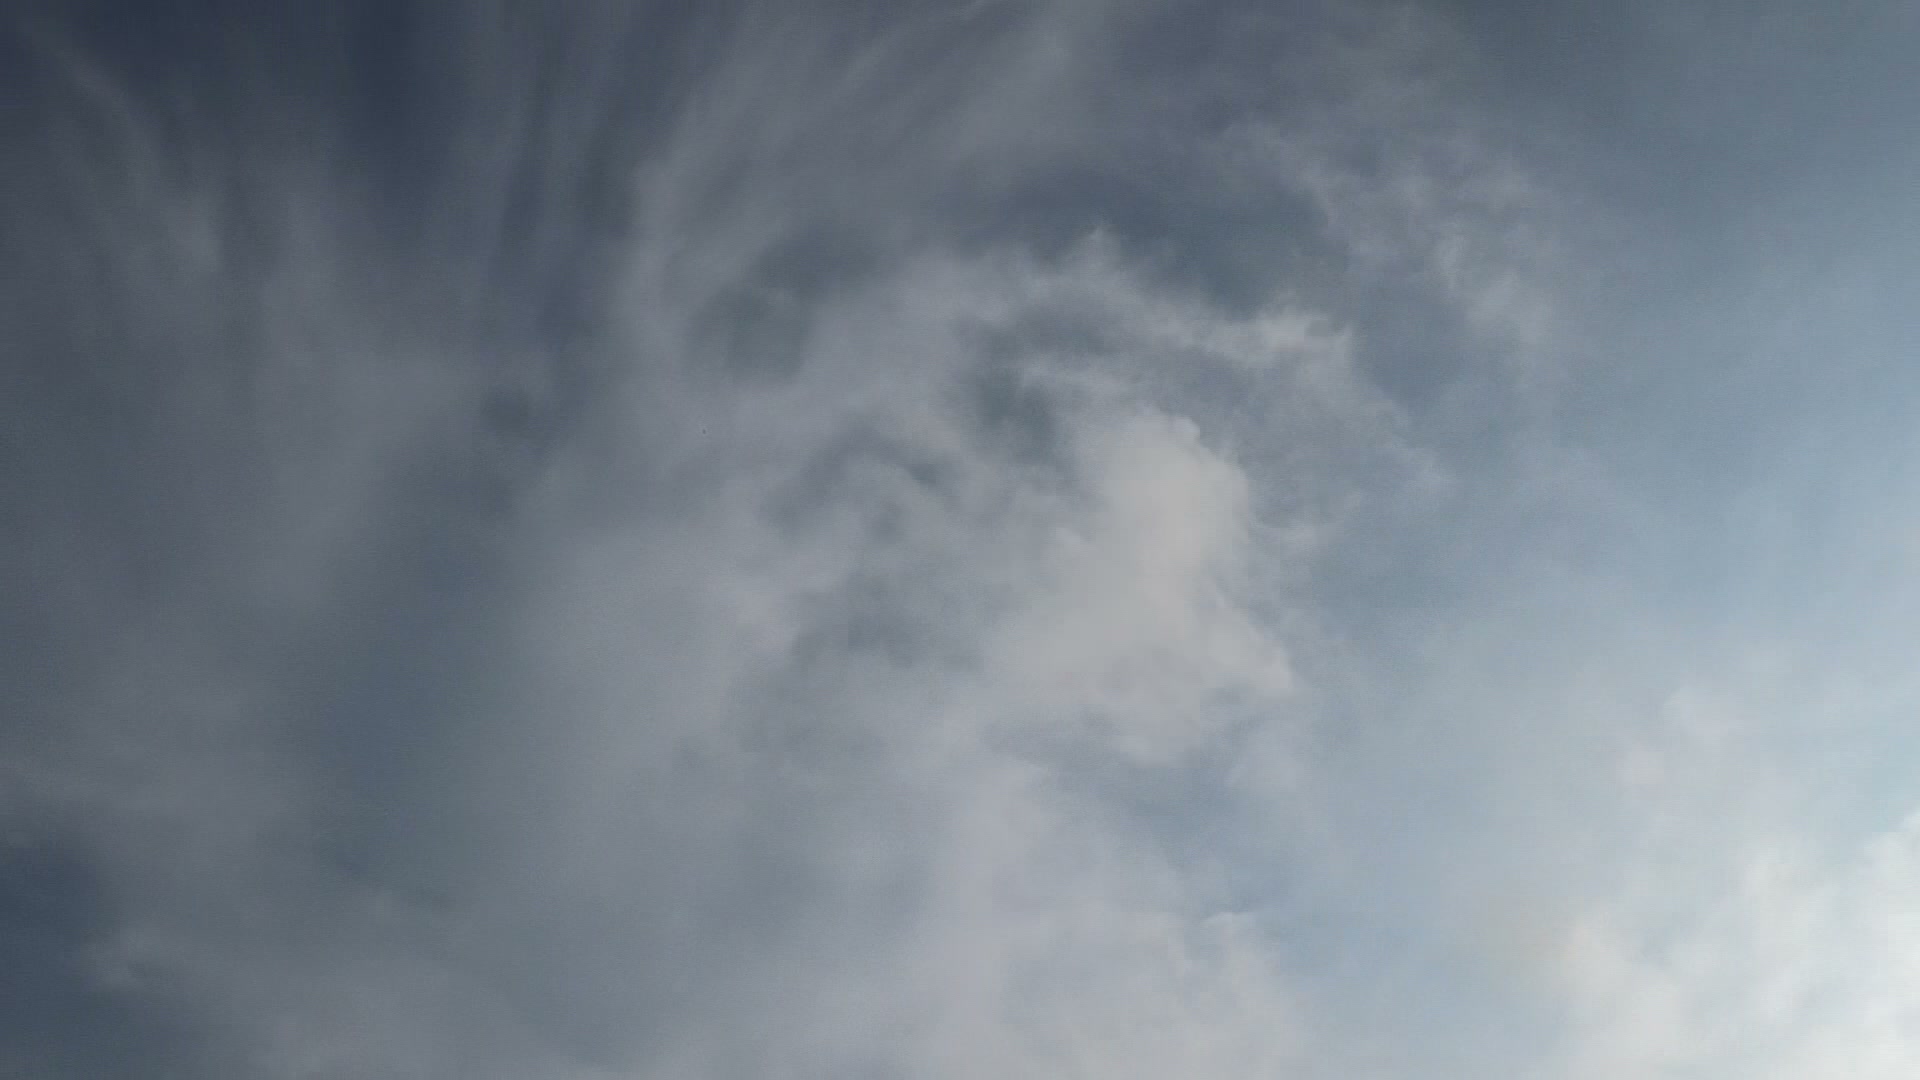
Cloud type: Altostratus